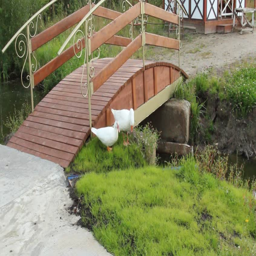
geese grazing in a pond near a wooden house